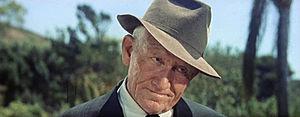
Un monde fou, fou, fou, fou est un film américain réalisé par Stanley Kramer et sorti en 1963.
Le cinéma comique américain englobe l'ensemble des films comiques produits aux États-Unis.